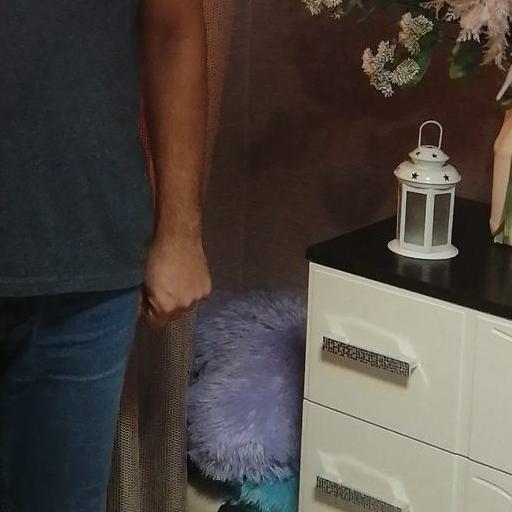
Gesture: no_gesture